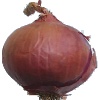
Label: Onion Red 1